Van Helsing (film)

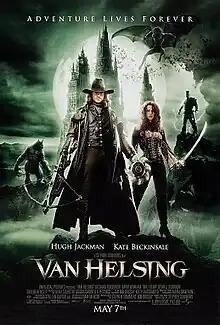
Theatrical release poster

Van Helsing is a 2004 action horror film written and directed by Stephen Sommers. It stars Hugh Jackman as monster hunter Van Helsing and Kate Beckinsale as Anna Valerious. "Van Helsing" is an homage to the Universal Horror Monster films from the 1930s and 1940s (also produced by Universal Pictures which were in turn partially based on novels by Bram Stoker and Mary Shelley), of which Sommers is a fan.